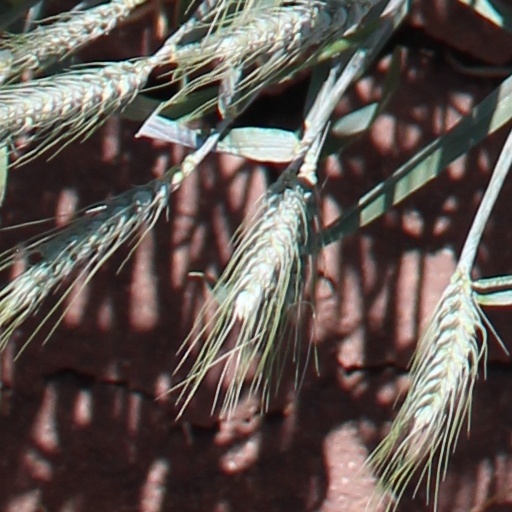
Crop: wheat